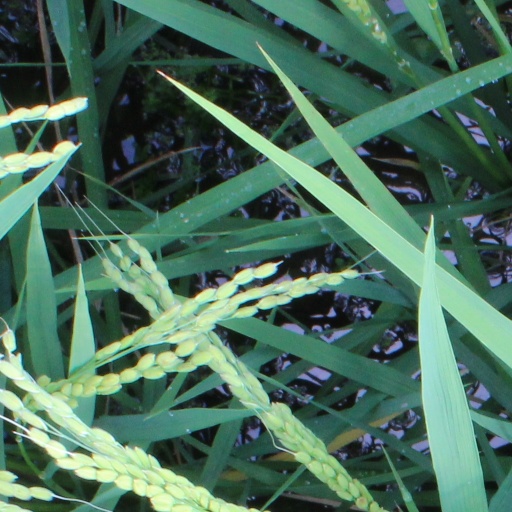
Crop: rice